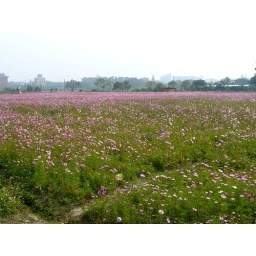
a flower field in Chiayi